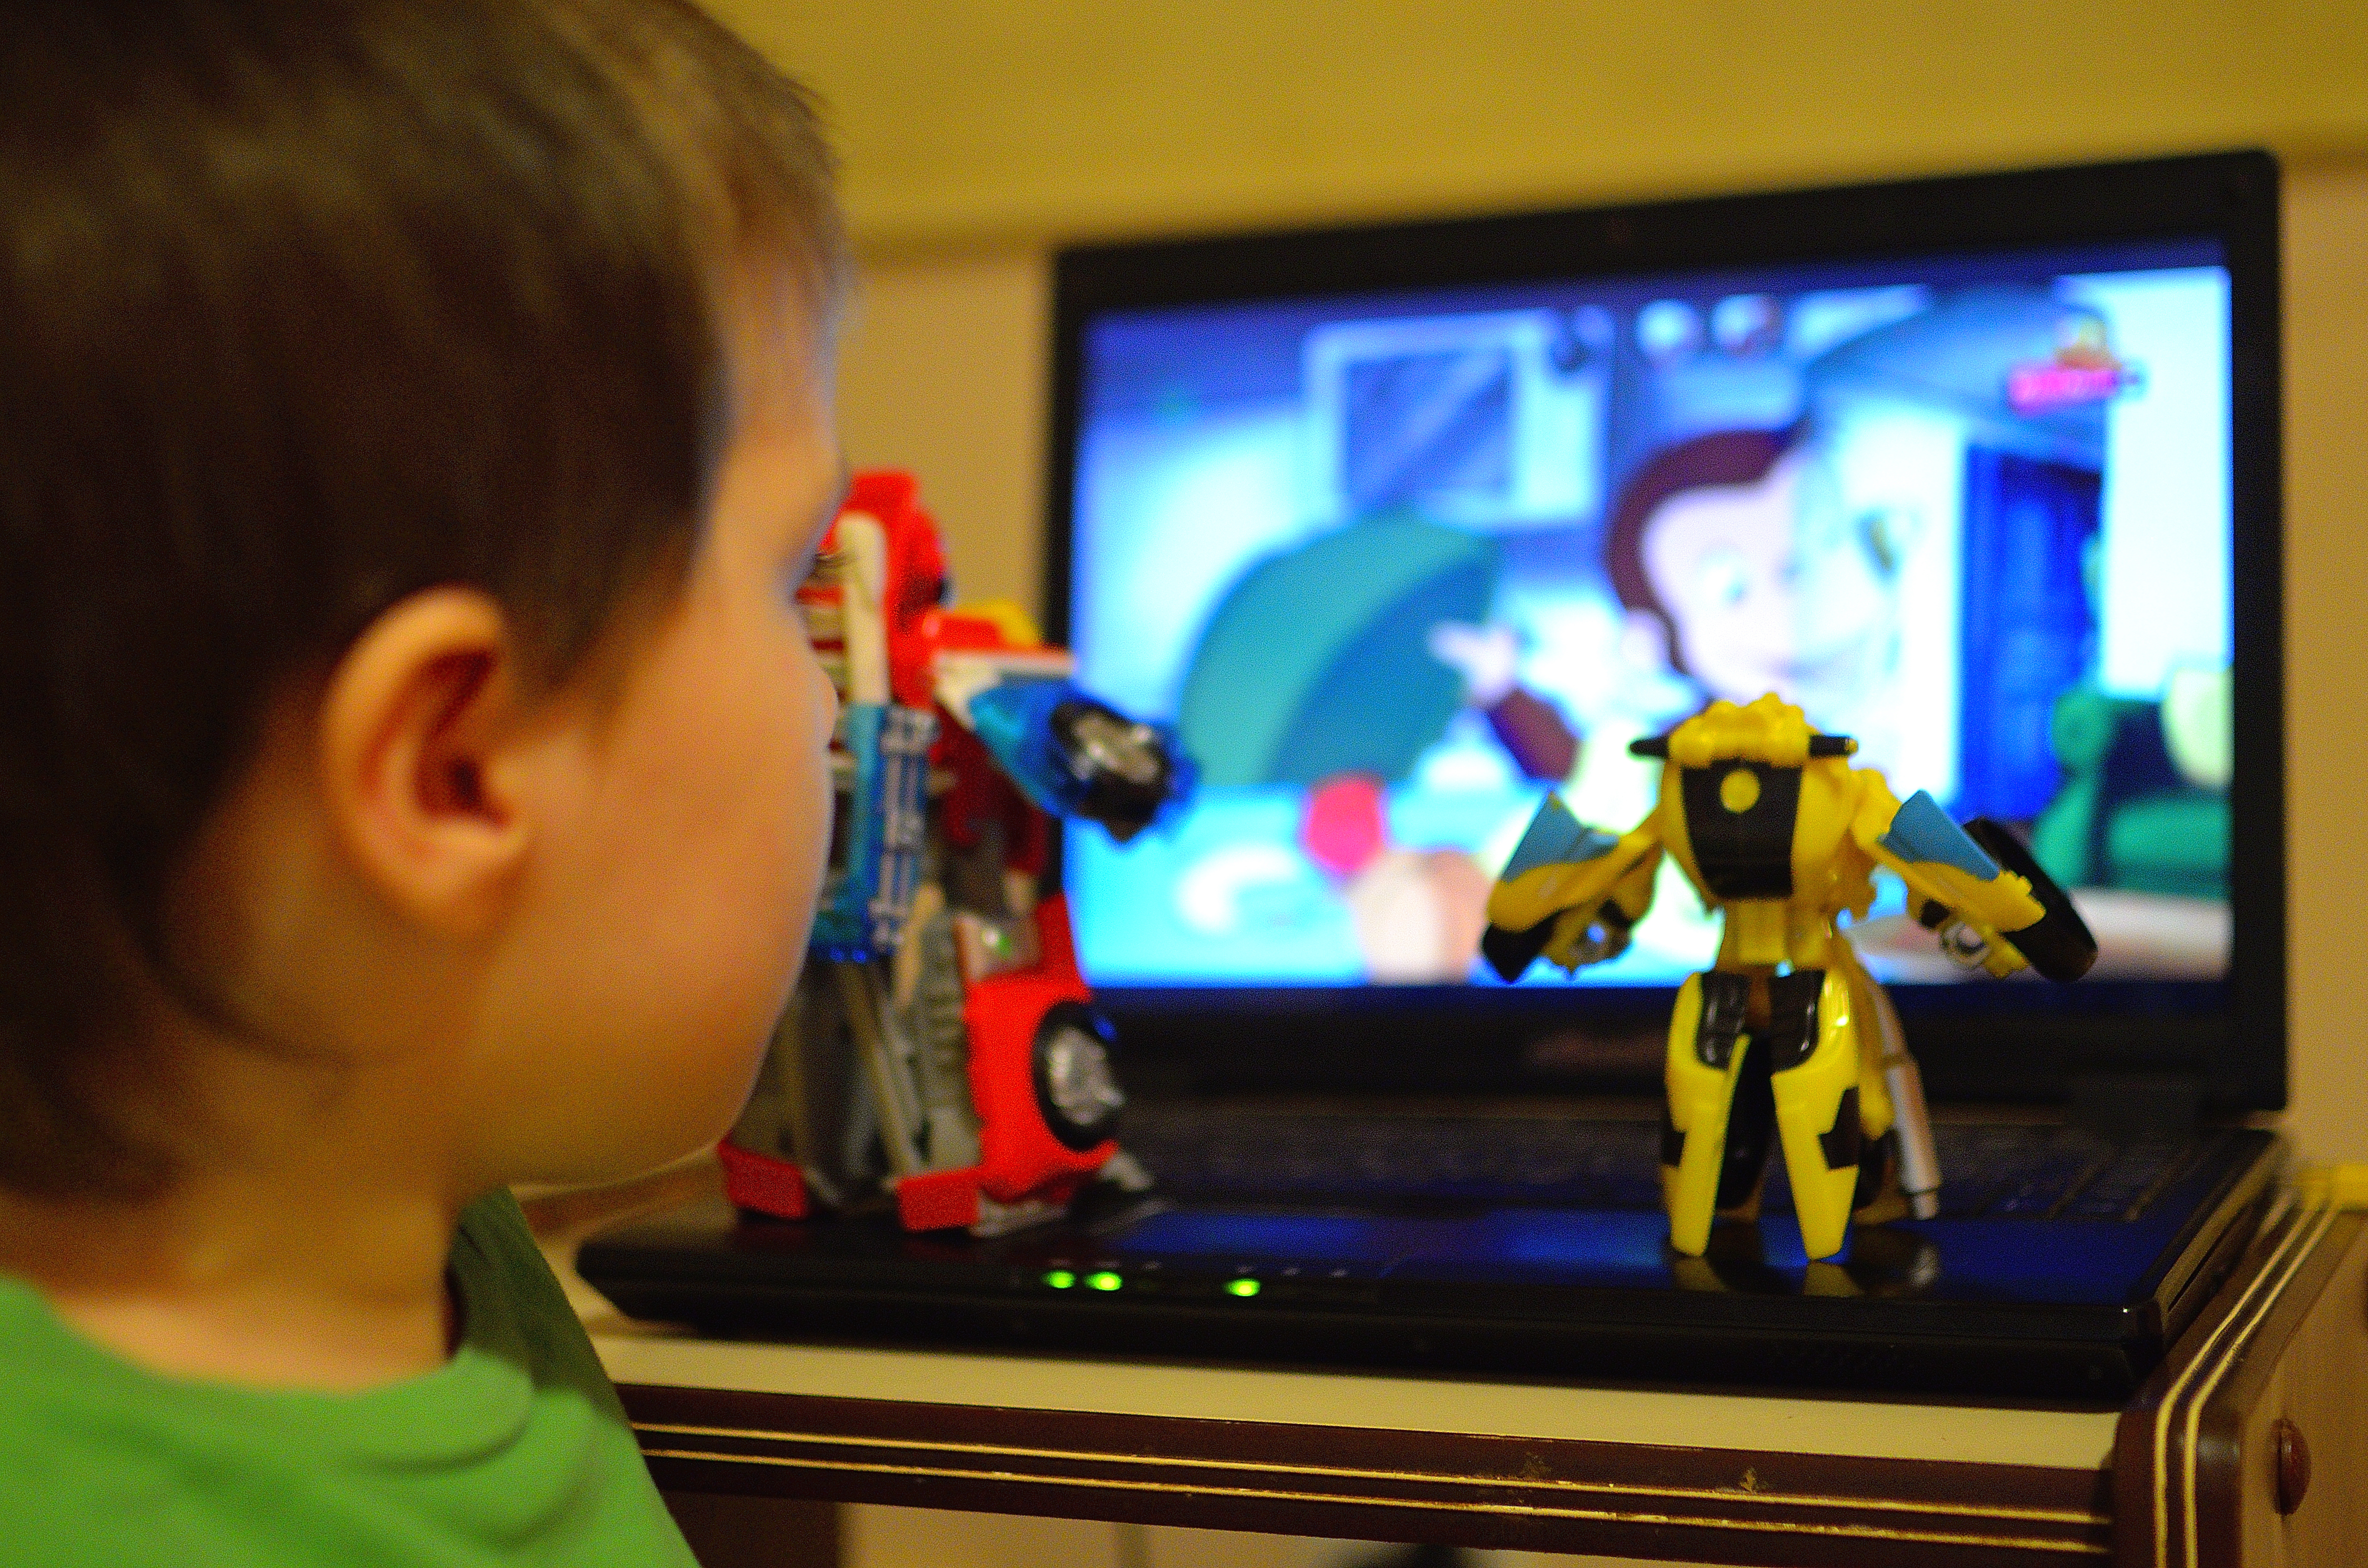
games